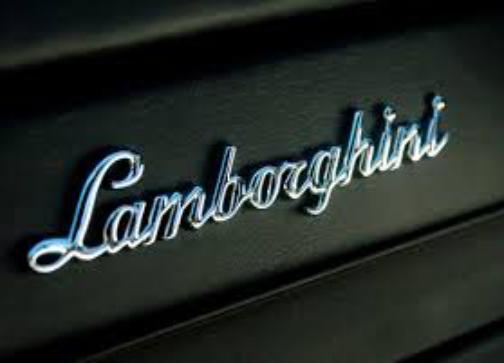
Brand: Lamborghini
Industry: Transportation